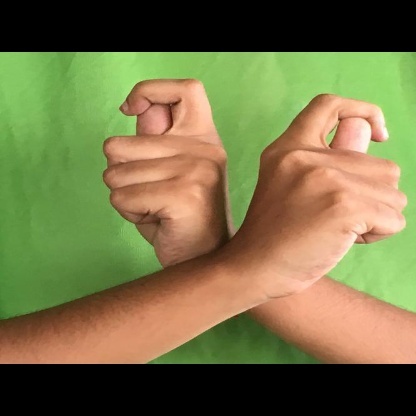
Mudra: Berunda